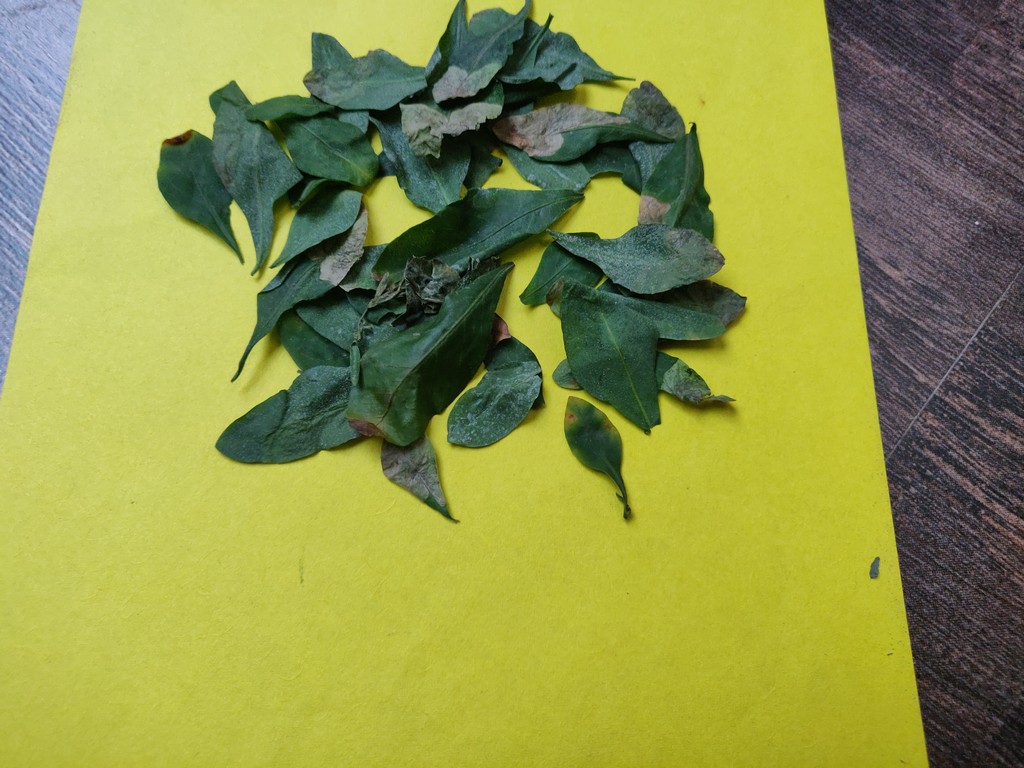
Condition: Unhealthy
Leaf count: multiple
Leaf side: unknown